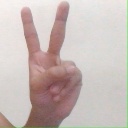
अक्षर: क